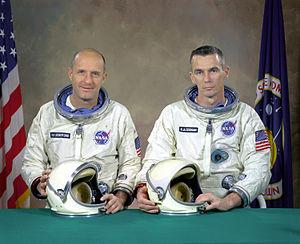
Gemini 9 est la septième mission habitée du programme Gemini et la treizième mission spatiale habitée américaine. Après l'échec de la mission Gemini 8, Gemini 9 en récupère ses deux principaux objectifs : des manœuvres de rendez-vous spatial avec une cible Agena, et une sortie extravéhiculaire aidée par le Automatically Maneuvering Unit, un prototype du Manned Maneuvering Unit.
Thomas Patten Stafford, dit Tom Stafford, né le 17 septembre 1930 à Weatherford dans l'Oklahoma, est un officier de l'United States Navy, pilote d'essai et astronaute américain.